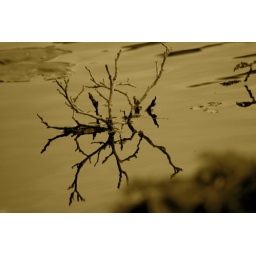
small tree in water